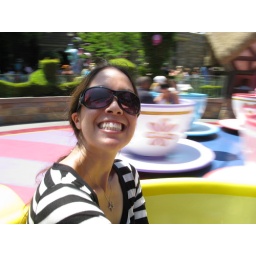
My sis in the yellow cup